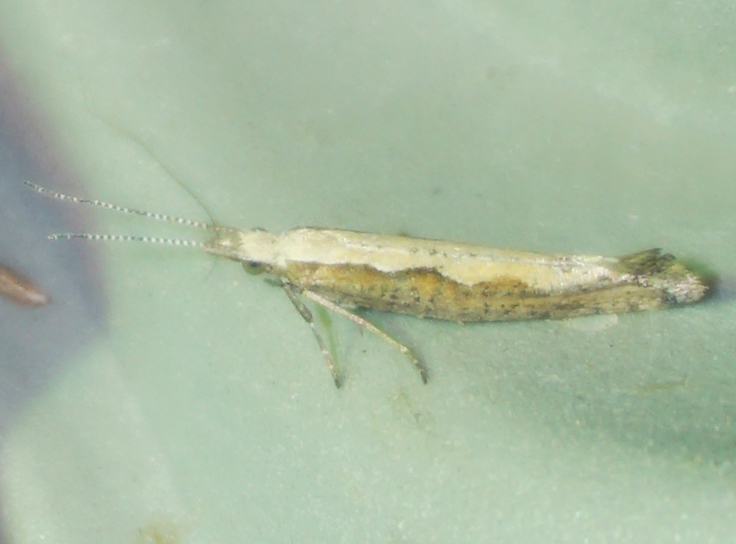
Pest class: diamondback_moth